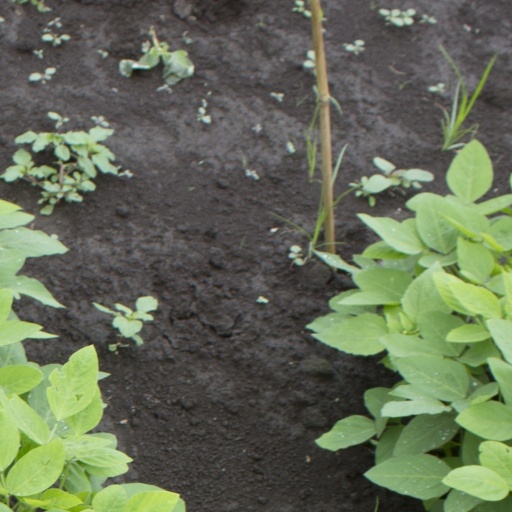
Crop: soybean